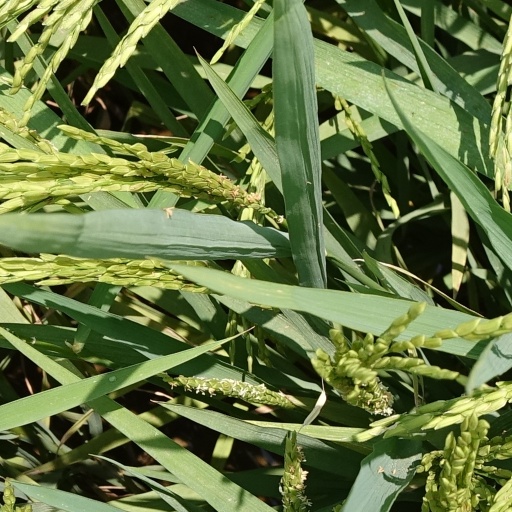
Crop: rice